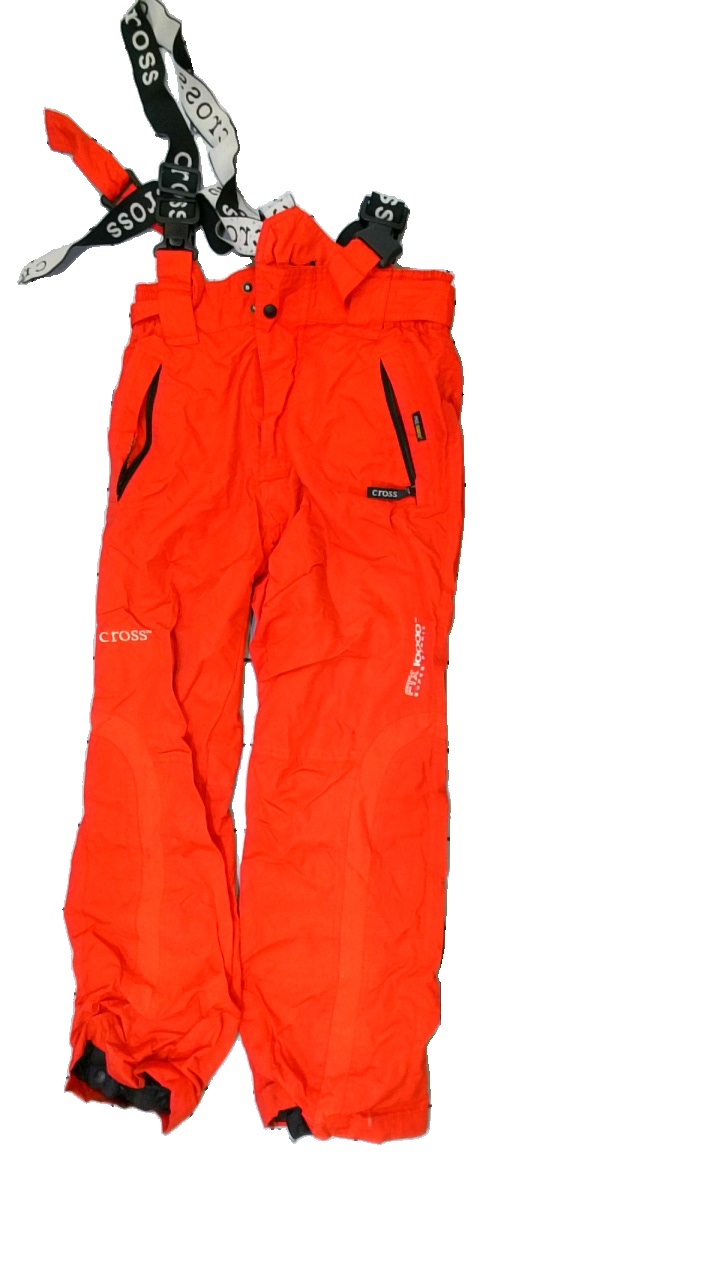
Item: Outerwear (Unisex)
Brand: Cross Sportwear
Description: red outwear trousers
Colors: Red, Black
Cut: Regular
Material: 95% nylon, 5% cotton
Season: Winter
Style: Sports
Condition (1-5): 2
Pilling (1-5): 4
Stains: Major
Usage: Reuse
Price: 50-100